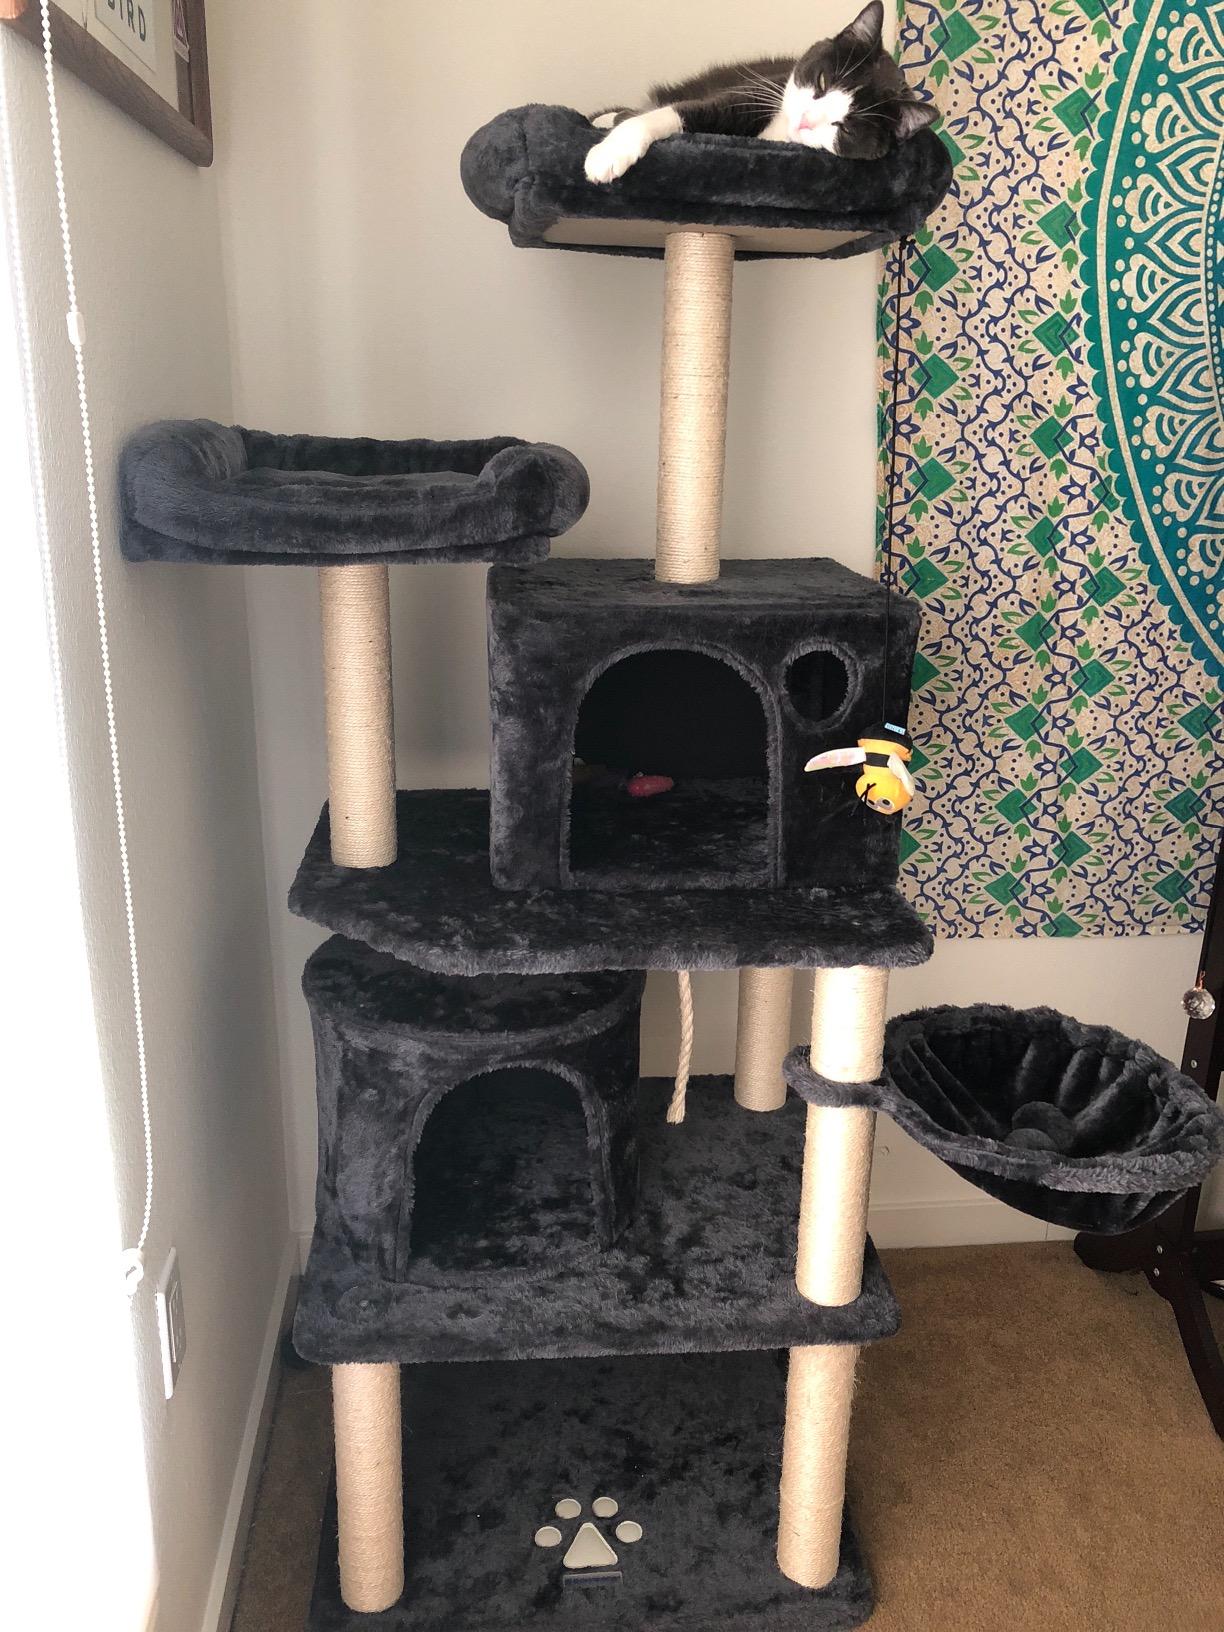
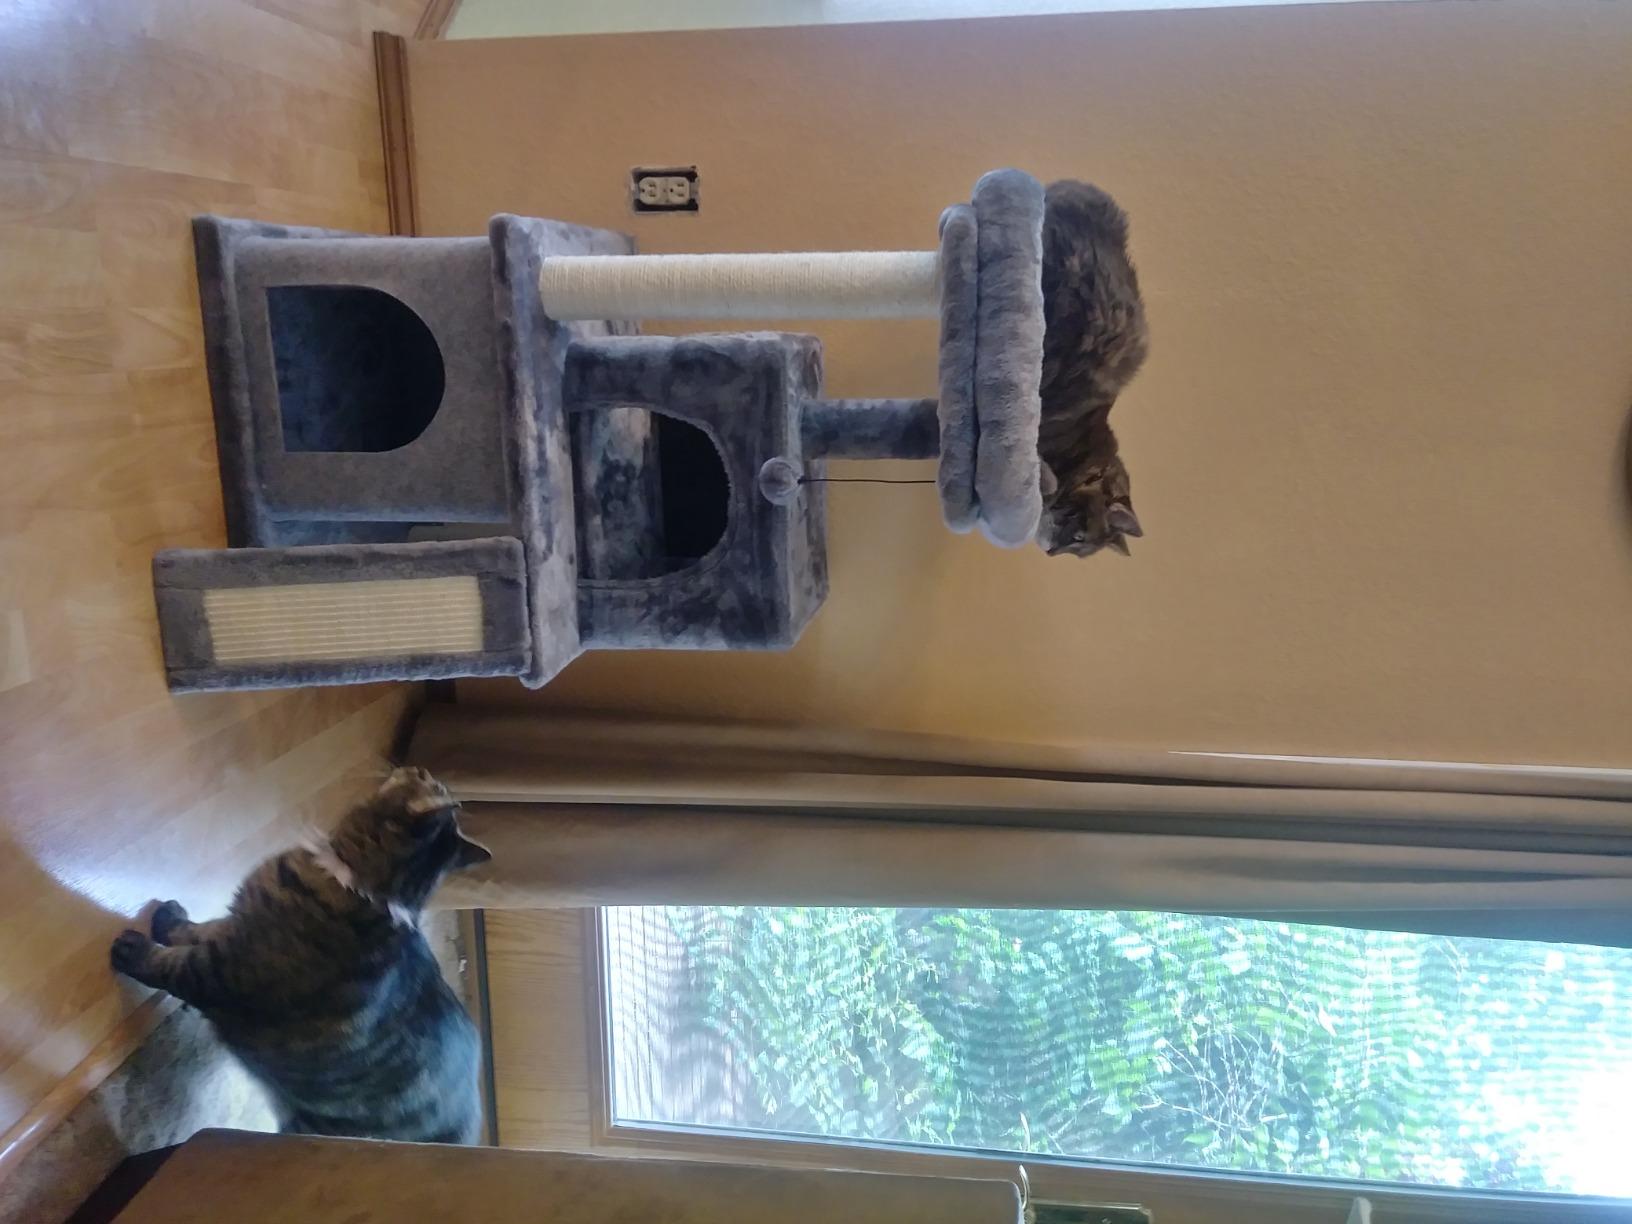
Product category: items_cat tree
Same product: no